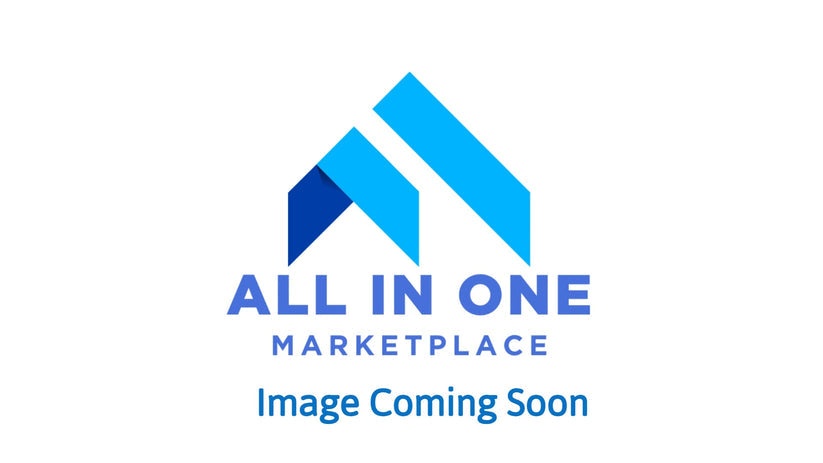
HOUSE JAPANESE - WASABI STYLE HORSERADISH PASTE 60x80 GR
HOUSE JAPANESE - WASABI STYLE HORSERADISH PASTE 60x80 GR
Brand: HOUSE JAPANESE
Category: Food, Beverages & Tobacco > Food Items > Condiments & Sauces > Horseradish Sauce